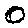
Label: 0